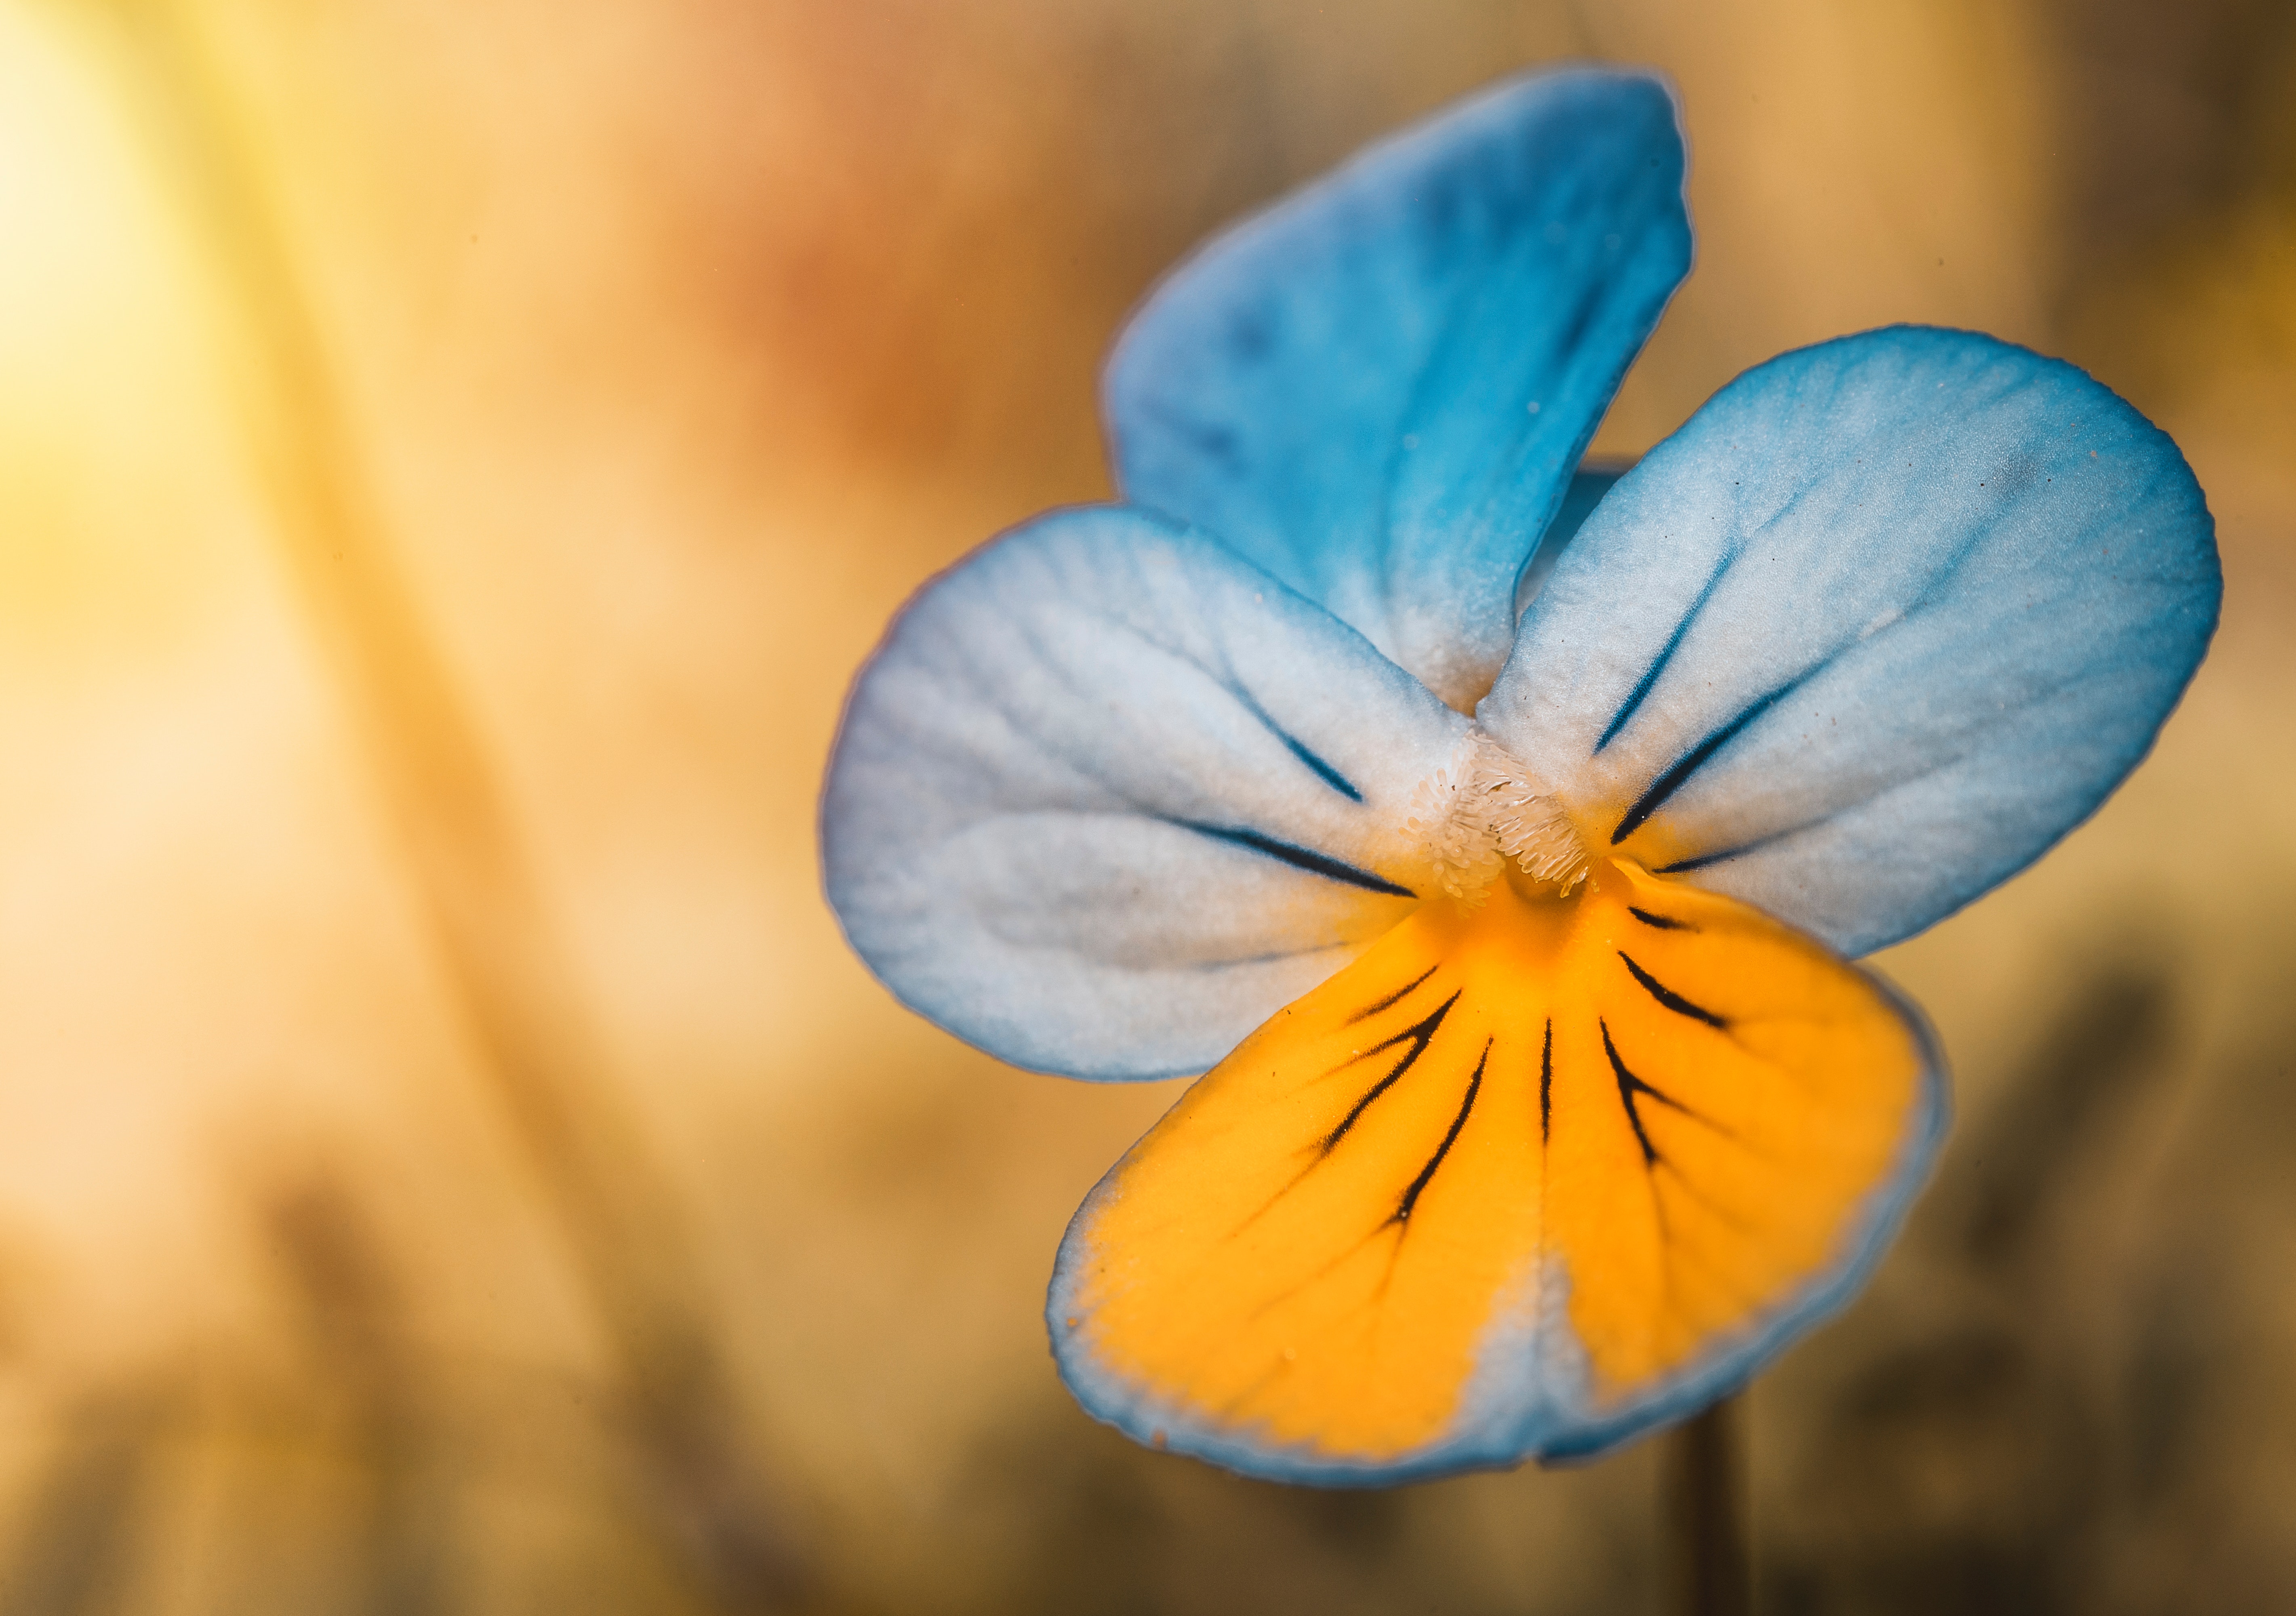
flower, blue, petal, plant, wild pansy, flowering plant, wildflower, close up, pansy, violet family, viola, macro photography, plant stem